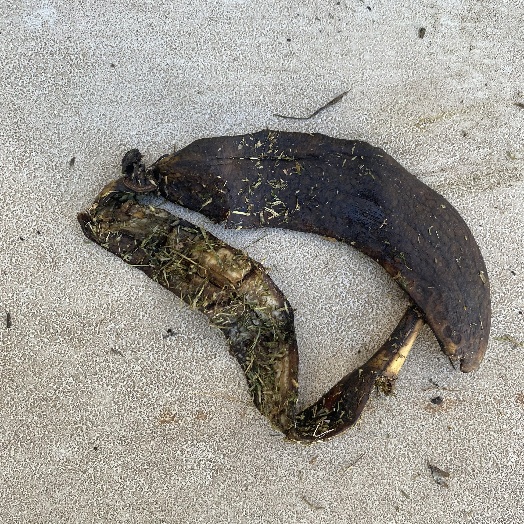
Label: generalcompost